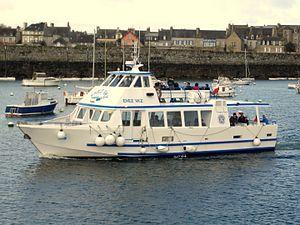
L'Enez Vaz dans le port de Roscoff
Les Vedettes de l'île de Batz sont un groupement privé de trois compagnies maritimes assurant la desserte de l'Île de Batz dans le Finistère au départ de Roscoff et de nombreux ports du département.